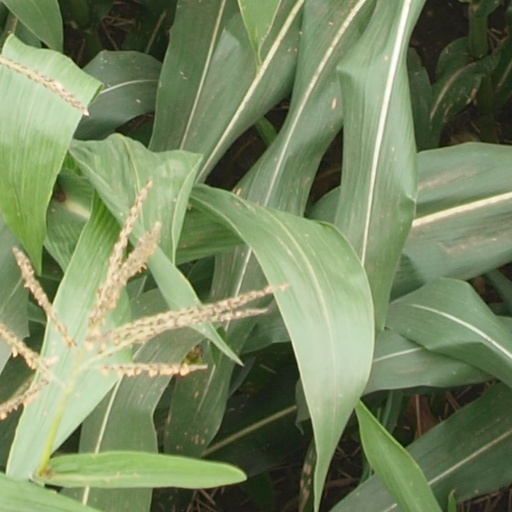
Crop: maize; corn